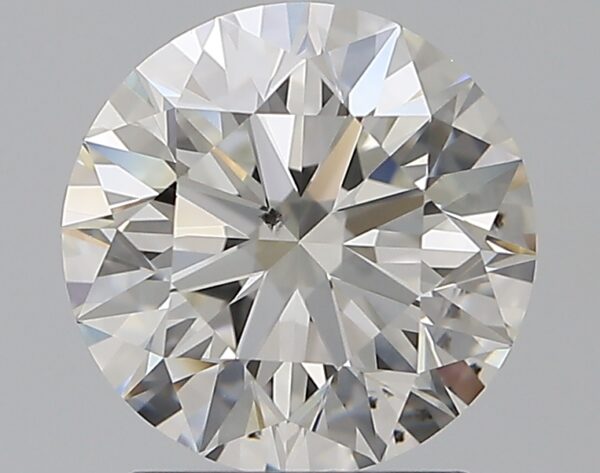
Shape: round
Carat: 1.7
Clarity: SI1
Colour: G
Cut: EX
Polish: EX
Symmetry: EX
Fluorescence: N
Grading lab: GIA
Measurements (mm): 7.6 x 7.64 x 4.77